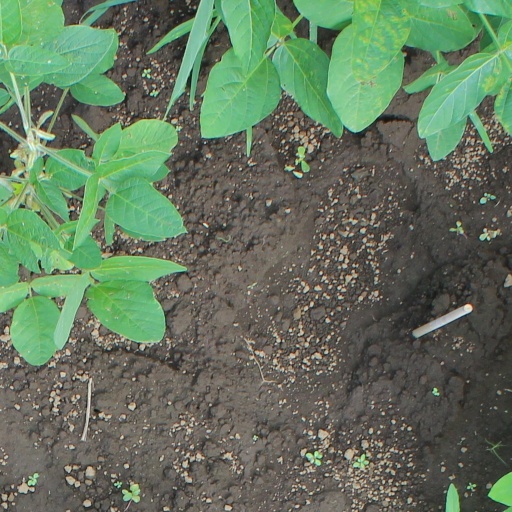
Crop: soybean